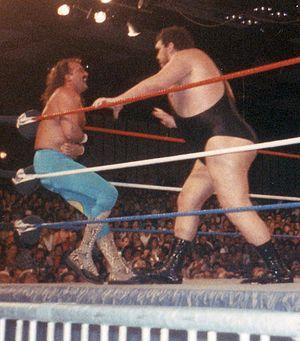
André Roussimoff, alias André the Giant, né le 19 mai 1946 à Coulommiers et mort le 27 janvier 1993 à Paris, est un catcheur et acteur français.